239th Rifle Division

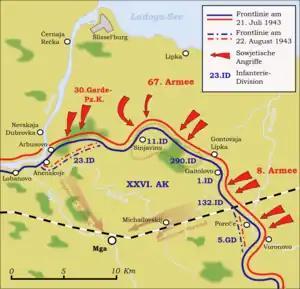
Mga (5th Sinyavino) Offensive, July 22 - September 25, 1943

During February the division returned to direct command of Volkhov Front before joining 8th Army in March. On March 19 this Army began a new assault toward Mga from its sector south of Voronovo after having been delayed:The Army contained nine rifle divisions plus two rifle brigades, two tank brigades and four tank regiments, and the 239th was in second echelon; it faced the three infantry divisions of XXVI Army Corps. The assault began after a 135-minute artillery preparation and during the first three days of intense fighting the first echelon divisions penetrated 3-4km along a 7km front at the junction of the defending 1st and 223rd Infantry Divisions. The Army commander then committed a small mobile group with orders to cut the rail line between Mga and Kirishi, and then wheel northwest towards Mga Station. Despite heavy rain which prevented any air support, the group reached the rail line east of Turyshkino Station before being halted by hastily assembled German reinforcements. Despite the initial failure, Marshal Zhukov insisted the attacks continue through the rest of March, including the commitment of the second echelon formations, but further gains were marginal.